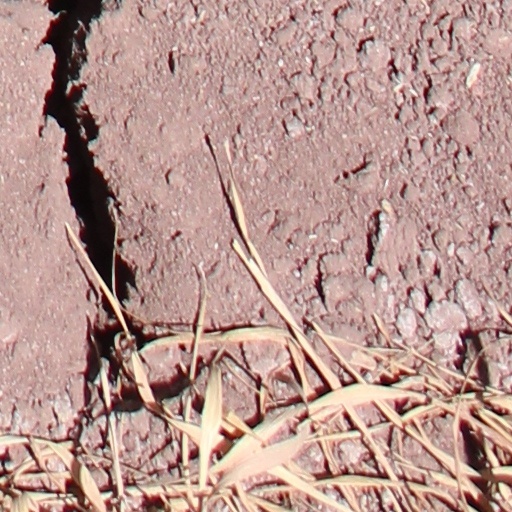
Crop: wheat